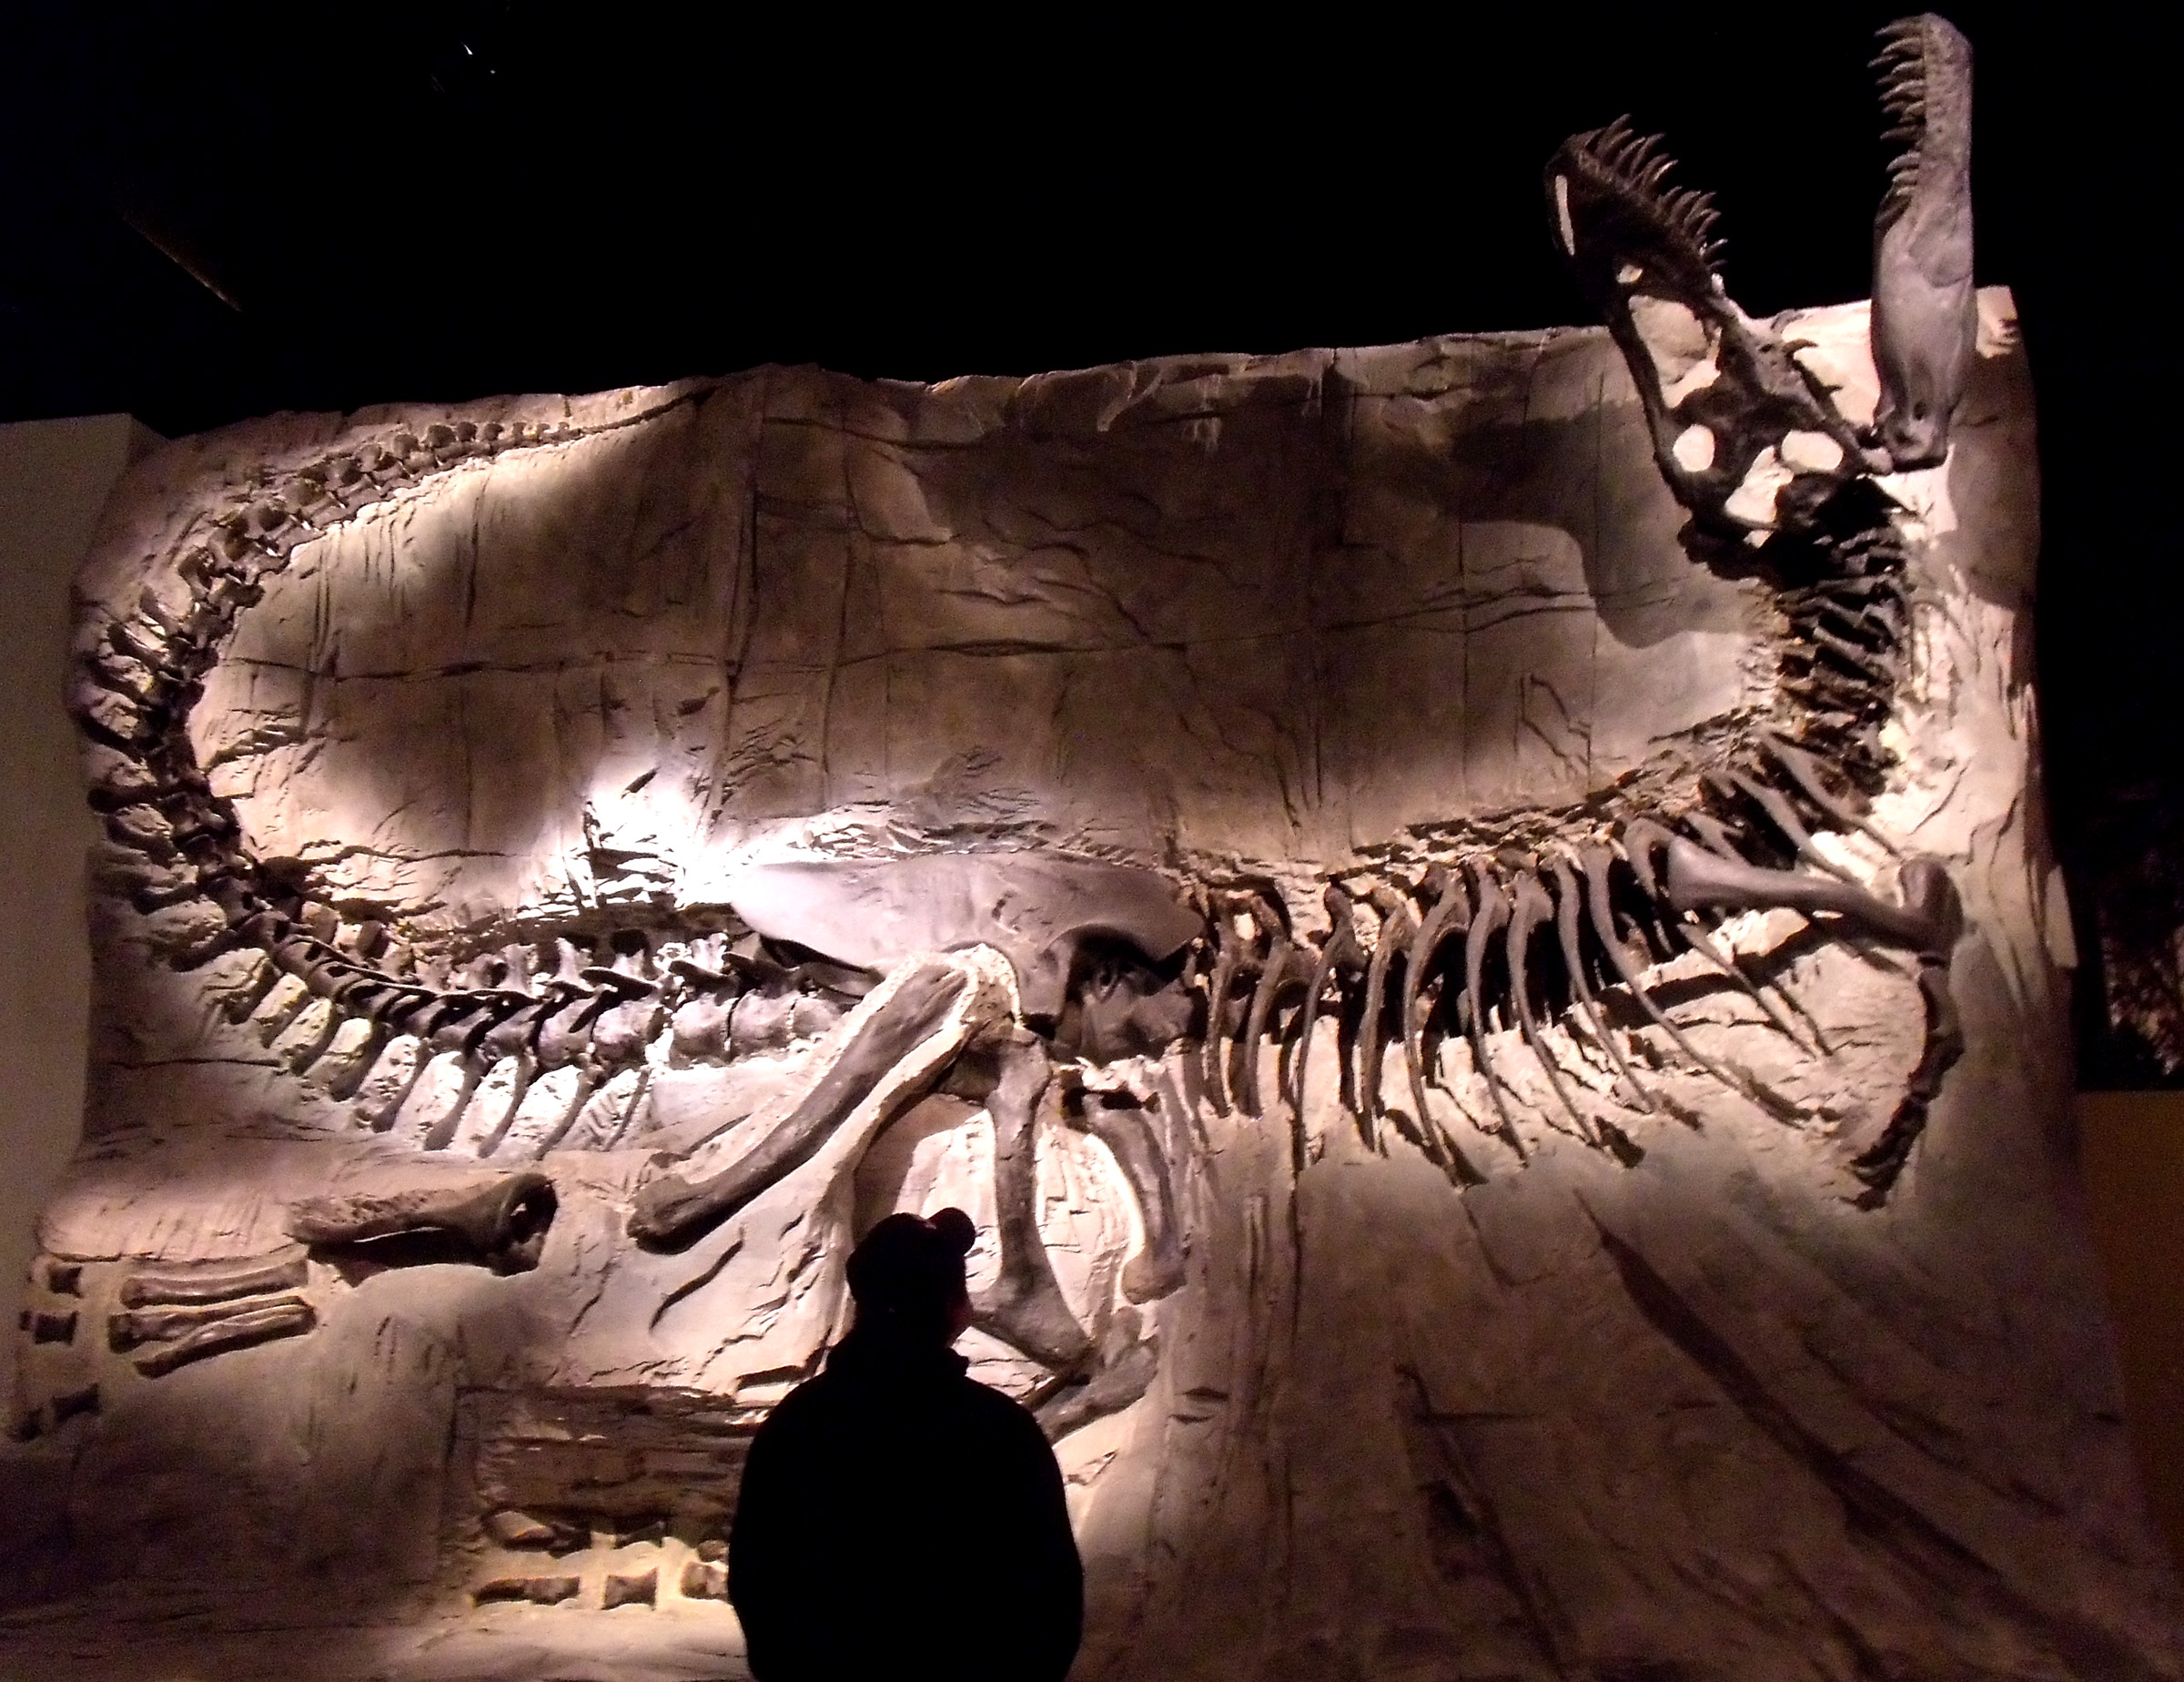
museum, plate, black, death, dancer, throw, sculpture, art, roar, geology, temple, display, canada, beauty, geotagged, image, skeleton, royal, fossil, rex, alberta, royaltyrrellmuseum, drumheller, trex, dinosaur, carnivore, 2010, extinct, cretaceous, subarcticmike, hallelujah, paleontology, tyrannosaurus, excavation, tyrrell, rtm, mythology, ancient history